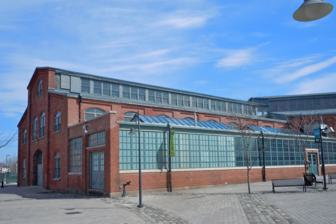
Building: Roebling Machine Shop
Country: United States of America
Year built: 1890
United States historic place Roebling Machine Shop U.S. National Register of Historic Places New Jersey Register of Historic Places Show map of Mercer County, New Jersey Show map of New Jersey Show map of the United States Location 675 South east Clinton Avenue, Trenton, New Jersey Coordinates 40°12′35″N 74°45′11″W / 40.20972°N 74.75306°W / 40.20972; -74.75306 Area 1.16 acres (0.47 ha) Built 1890, 1901 Architect Roebling, Charles Architectural style Industrial Basilica NRHP reference No. 97000932 NJRHP No. 3279 Significant dates Added to NRHP September 4, 1997 Designated NJRHP July 7, 1997 Roebling Machine Shop is located in Trenton , Mercer County , New Jersey , United States. The building was built in 1890 and added to the National Register of Historic Places on September 4, 1997. See also John A. Roebling's Sons Company, Trenton N.J., Block 3 National Register of Historic Places listings in Mercer County, New Jersey John A. Roebling References Wikimedia Commons has media related to Roebling Machine Shop .